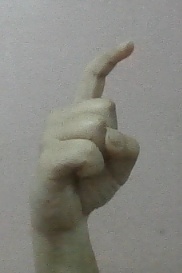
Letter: ra